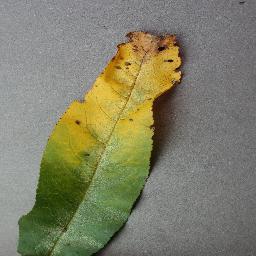
Label: Peach___Bacterial_spot